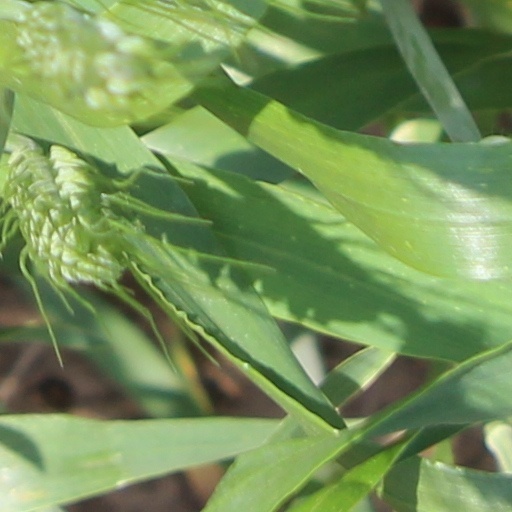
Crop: wheat